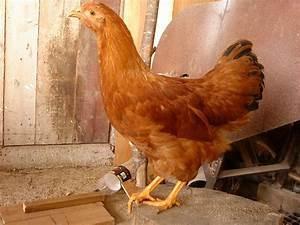
chicken